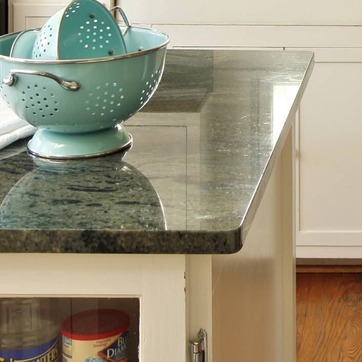
Material: polishedstone